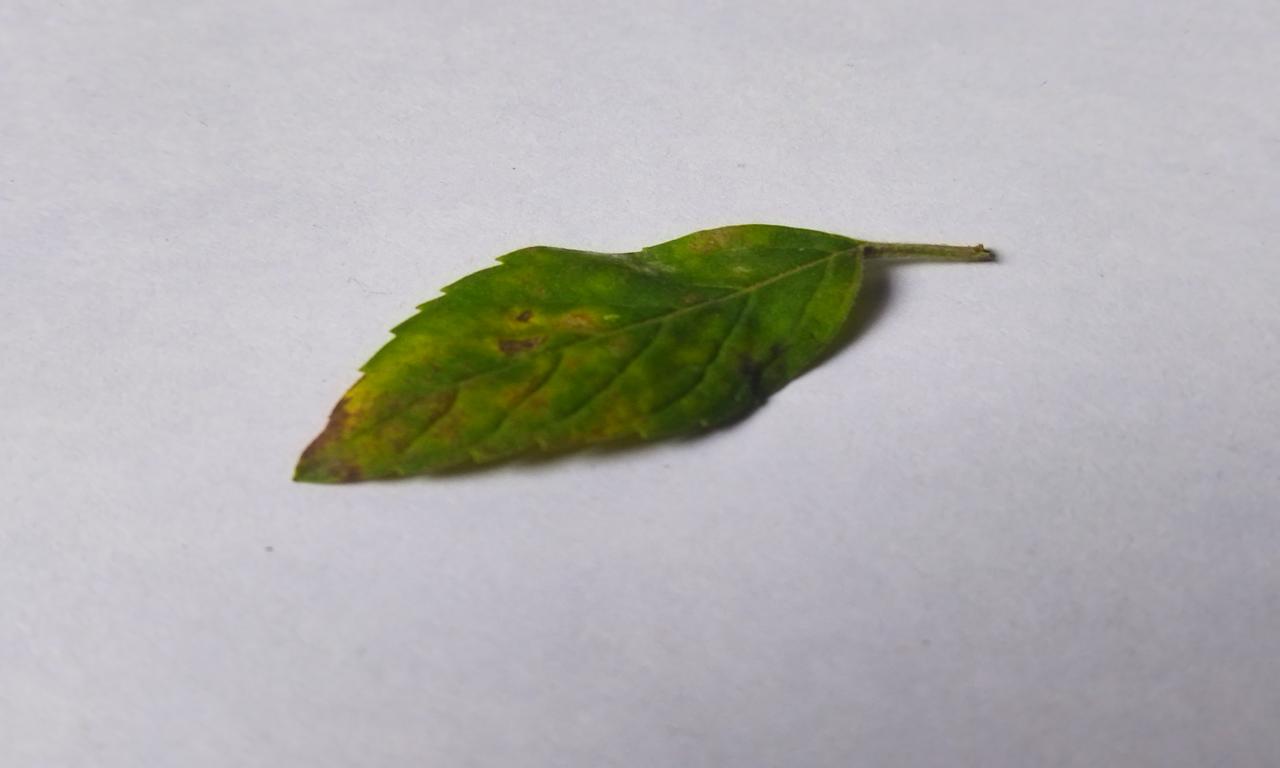
Label: Spoiled